Phineas Gage

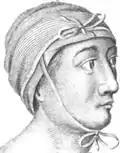
A nightcap used as a bandage

With Williams' assistance Harlow shaved the scalp around the region of the tamping iron's exit, then removed coagulated blood, small bone fragments, and "an ounce or more" of protruding brain. After probing for foreign bodies and replacing two large detached pieces of bone, Harlow closed the wound with adhesive straps, leaving it partially open for drainage; the entrance wound in the cheek was bandaged only loosely, for the same reason. A wet compress was applied, then a nightcap, then further bandaging to secure these dressings. Harlow also dressed Gage's hands and forearms (which along with his face had been deeply burned) and ordered that Gage's head be kept elevated.